EV13 The Iron Curtain Trail

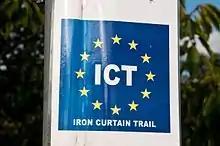
Iron Curtain Trail signpost

The Iron Curtain Trail (ICT), also known as EuroVelo 13 (EV13), is a long-distance cycling route along the route of the former Iron Curtain, from the Barents Sea to the Black Sea. It is 10,550 km long. During the Cold War (c. 1947-1991), the Iron Curtain delineated the border between the Communist East and the capitalist West, with the East being the Warsaw Pact countries of the Soviet bloc and the West being the countries of NATO.